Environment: lab
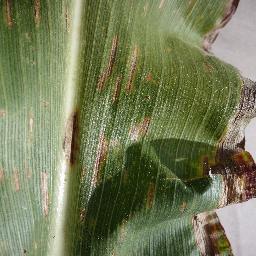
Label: gray_leaf_spot